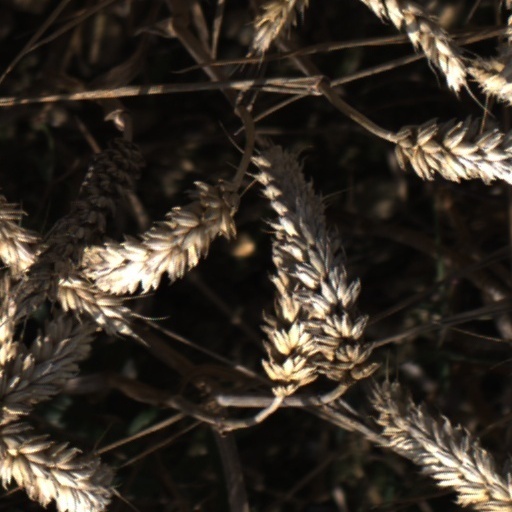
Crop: wheat